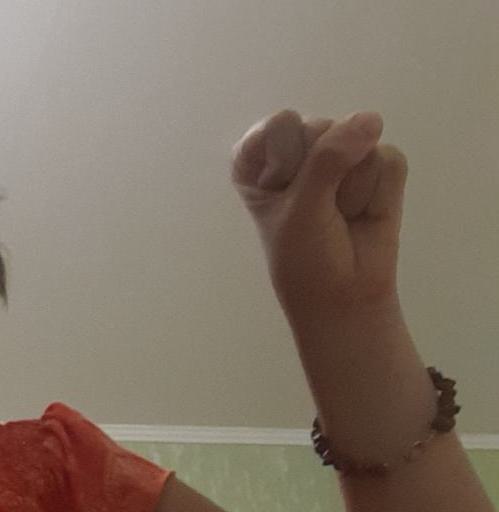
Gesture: fist